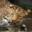
Label: leopard